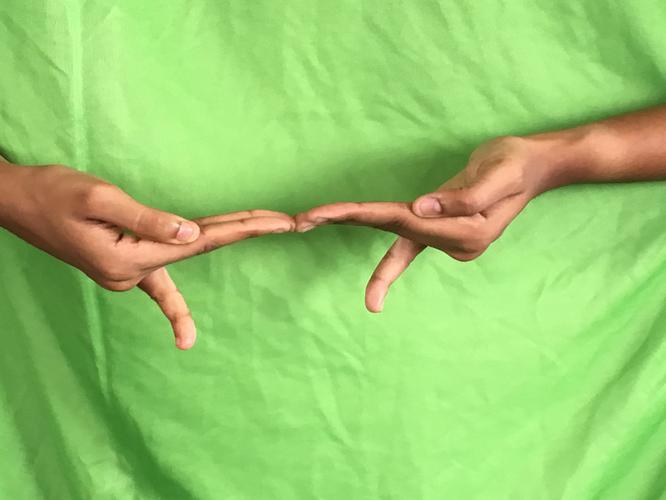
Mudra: Khatva
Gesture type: double_hand